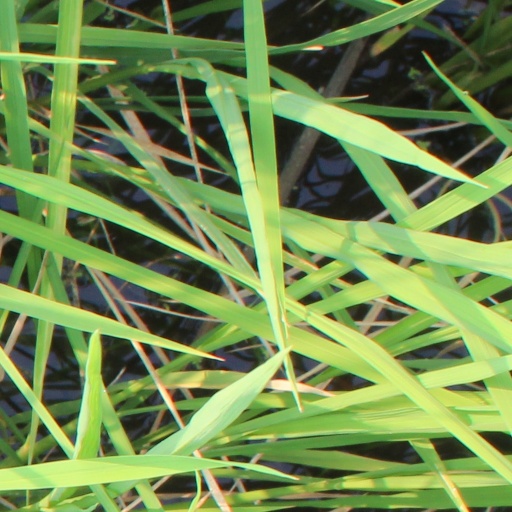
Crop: rice